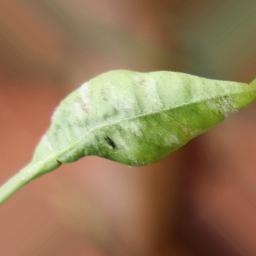
Label: powdery mildew